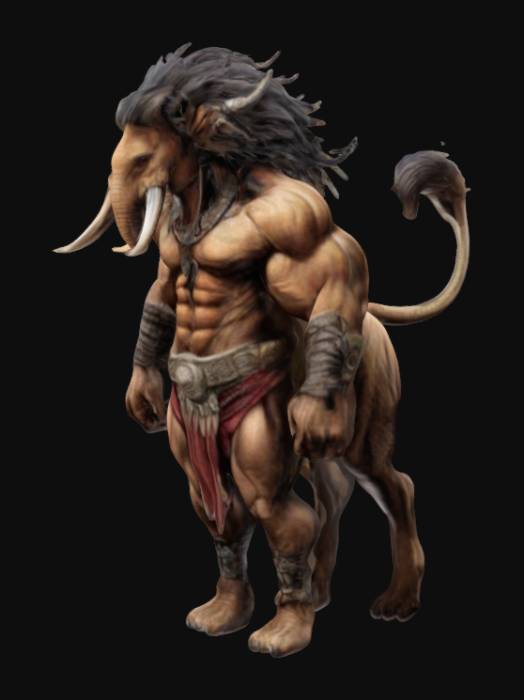
미적 점수 (1~10점): 8